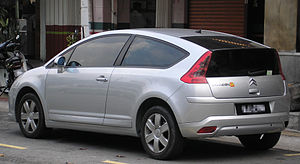
Citroën / Modeller
Citroën C4, 2007
Citroën er et fransk bilmærke og en del af PSA Peugeot Citroën-koncernen. Virksomheden har hovedsæde i Saint-Ouen i Seine-Saint-Denis i Frankrig.